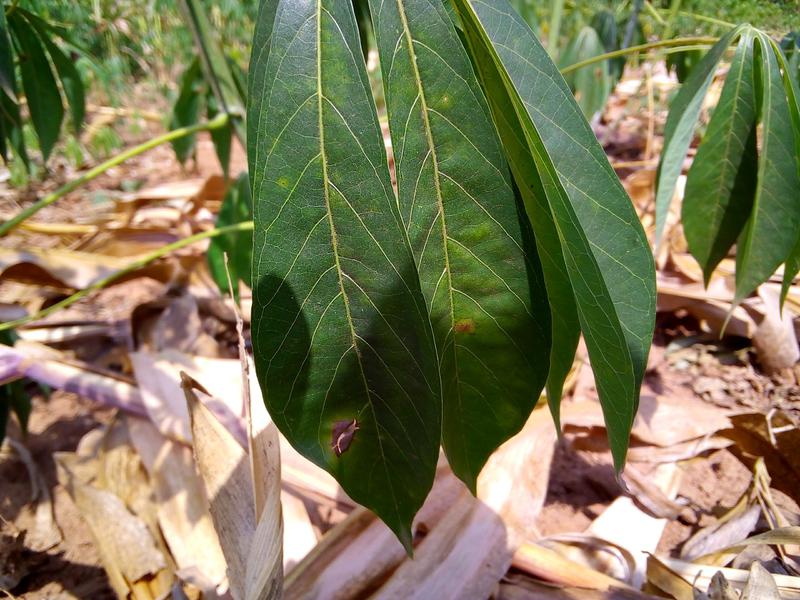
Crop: cassava
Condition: bacterial_blight